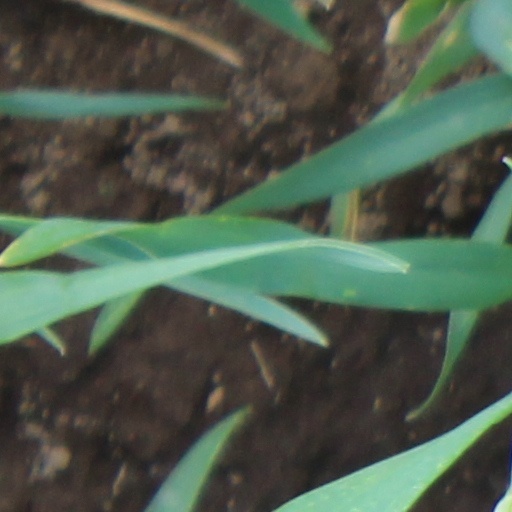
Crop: wheat